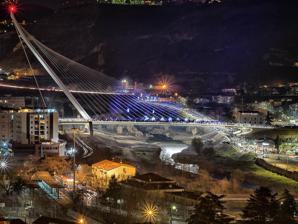
Building: San Francesco di Paola Bridge
Country: Italy
Year built: 2018
Bridge in Cosenza, Italy San Francesco di Paola Bridge The bridge at night, from central Cosenza Coordinates 39°17′54″N 16°15′37″E / 39.2984°N 16.2603°E / 39.2984; 16.2603 Crosses River Crati Locale Cosenza , Italy Named for St. Francis of Paola Characteristics Design Cable-stayed bridge Material Steel concrete stone Total length 140 metres (460 ft) Height 104 metres (341 ft) History Designer Santiago Calatrava Construction start 2017 Construction end 2018 Construction cost €20 million Inaugurated 26 January 2018 Location The San Francesco di Paola Bridge or Cosenza Bridge is a road bridge in Cosenza , Italy , designed by Spanish architect Santiago Calatrava . Description Another view of Calatrava Bridge. The bridge spans the River Crati to connect two neighbourhoods in Cosenza, Contrada Gergeri and Via Reggio Calabria. It was first planned in 2004 and was built as part of a regional regeneration programme at a cost of approximately € 20 million, paid for in part by the Gescal [ it ] government programme, which was originally intended to build housing. It was inaugurated on 26 January 2018. Calatrava's design is a cable-stayed bridge , reportedly the tallest in Europe, with a single pylon inclined at a 52° angle, reminiscent of a harp, which rises 82 metres (269 ft) above the roadbed and points towards the centre of the city. It is built of steel, concrete, and stone, and provides for future construction of a steel and glass enclosure to shelter pedestrians. The lighting design by Zumtobel Group uses LEDs . See also List of bridges in Italy References